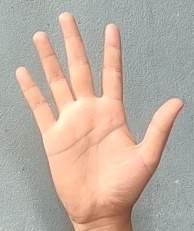
ASL sign: 5